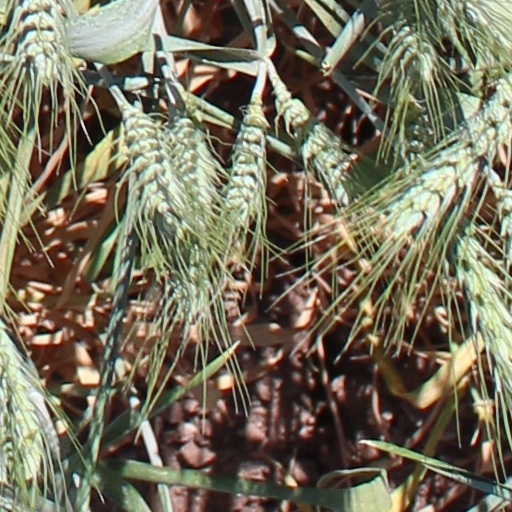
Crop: wheat